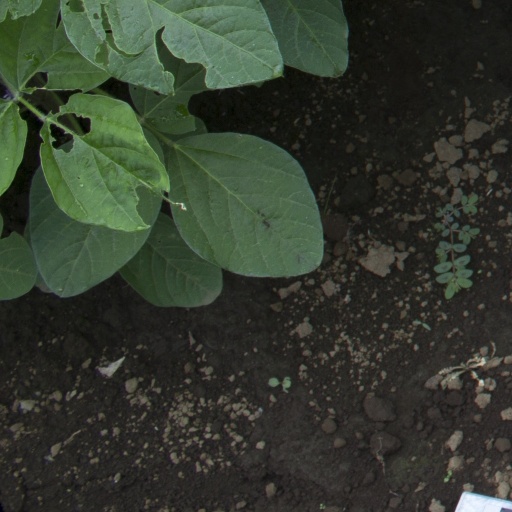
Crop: soybean